Hermit Islands

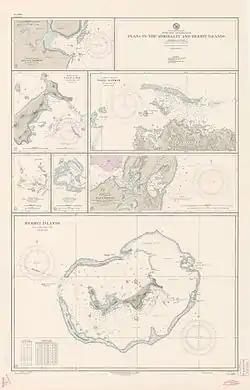
Nautical chart, Hermit Islands on bottom part

The Hermit Islands are a group of 17 islands within the Western Islands of the Bismarck Archipelago, Papua New Guinea. Their coordinates are .